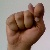
The image shows a hand gesture representing the letter 'T' in Indian Sign Language.